Schueberfouer

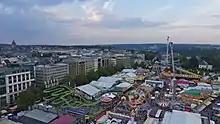
Schueberfouer funfair in Luxembourg, 2013

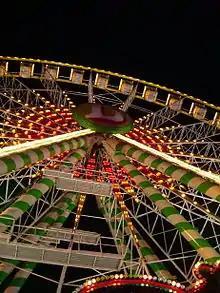
The Ferris Wheel

The Schueberfouer is the annual Luxembourg City funfair held on the Glacis square in the city district of Limpertsberg. The 681st edition of the largest amusement park in the wider region beyond national borders started on 23 August 2023 and ended on 11 September 2023.